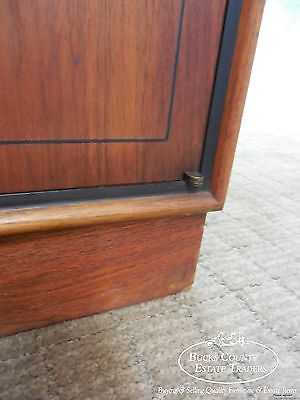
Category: cabinet